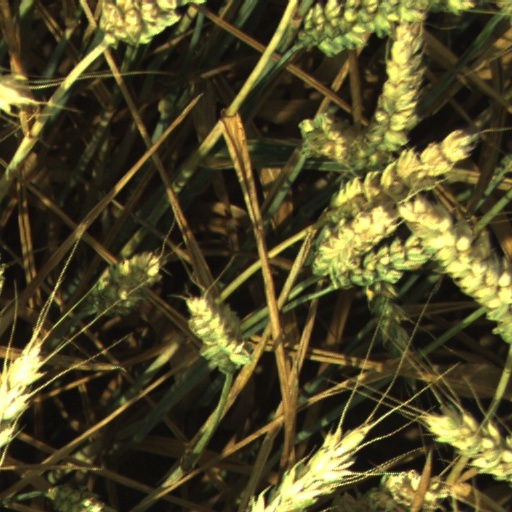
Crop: wheat